Special handling

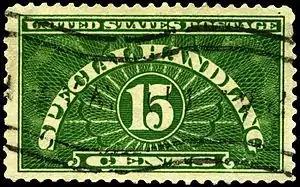

Special handling originated as a service that secured accelerated processing of fourth class mail (mostly parcels), so that it would be delivered as promptly as first-class material. This was to protect perishable items, with specific mention of live animals, from loss in the mails. It was considered a separate service from special delivery.